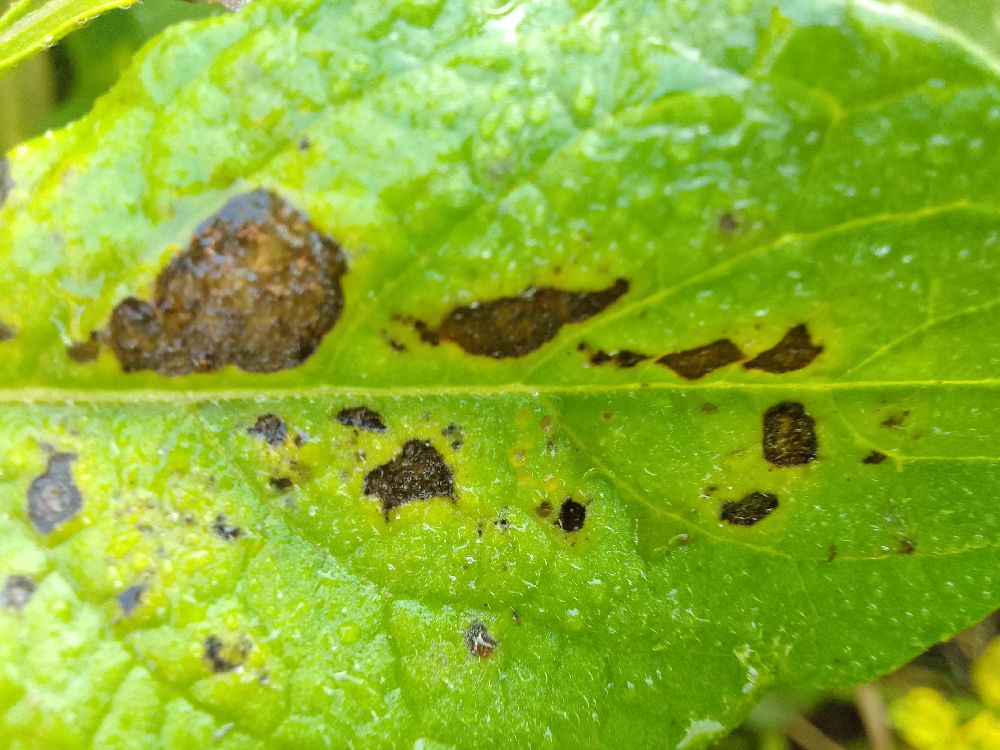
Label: Early blight